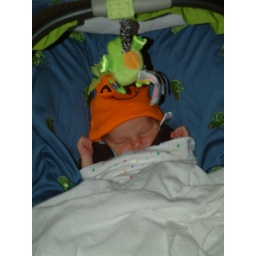
Zonked in the car seat